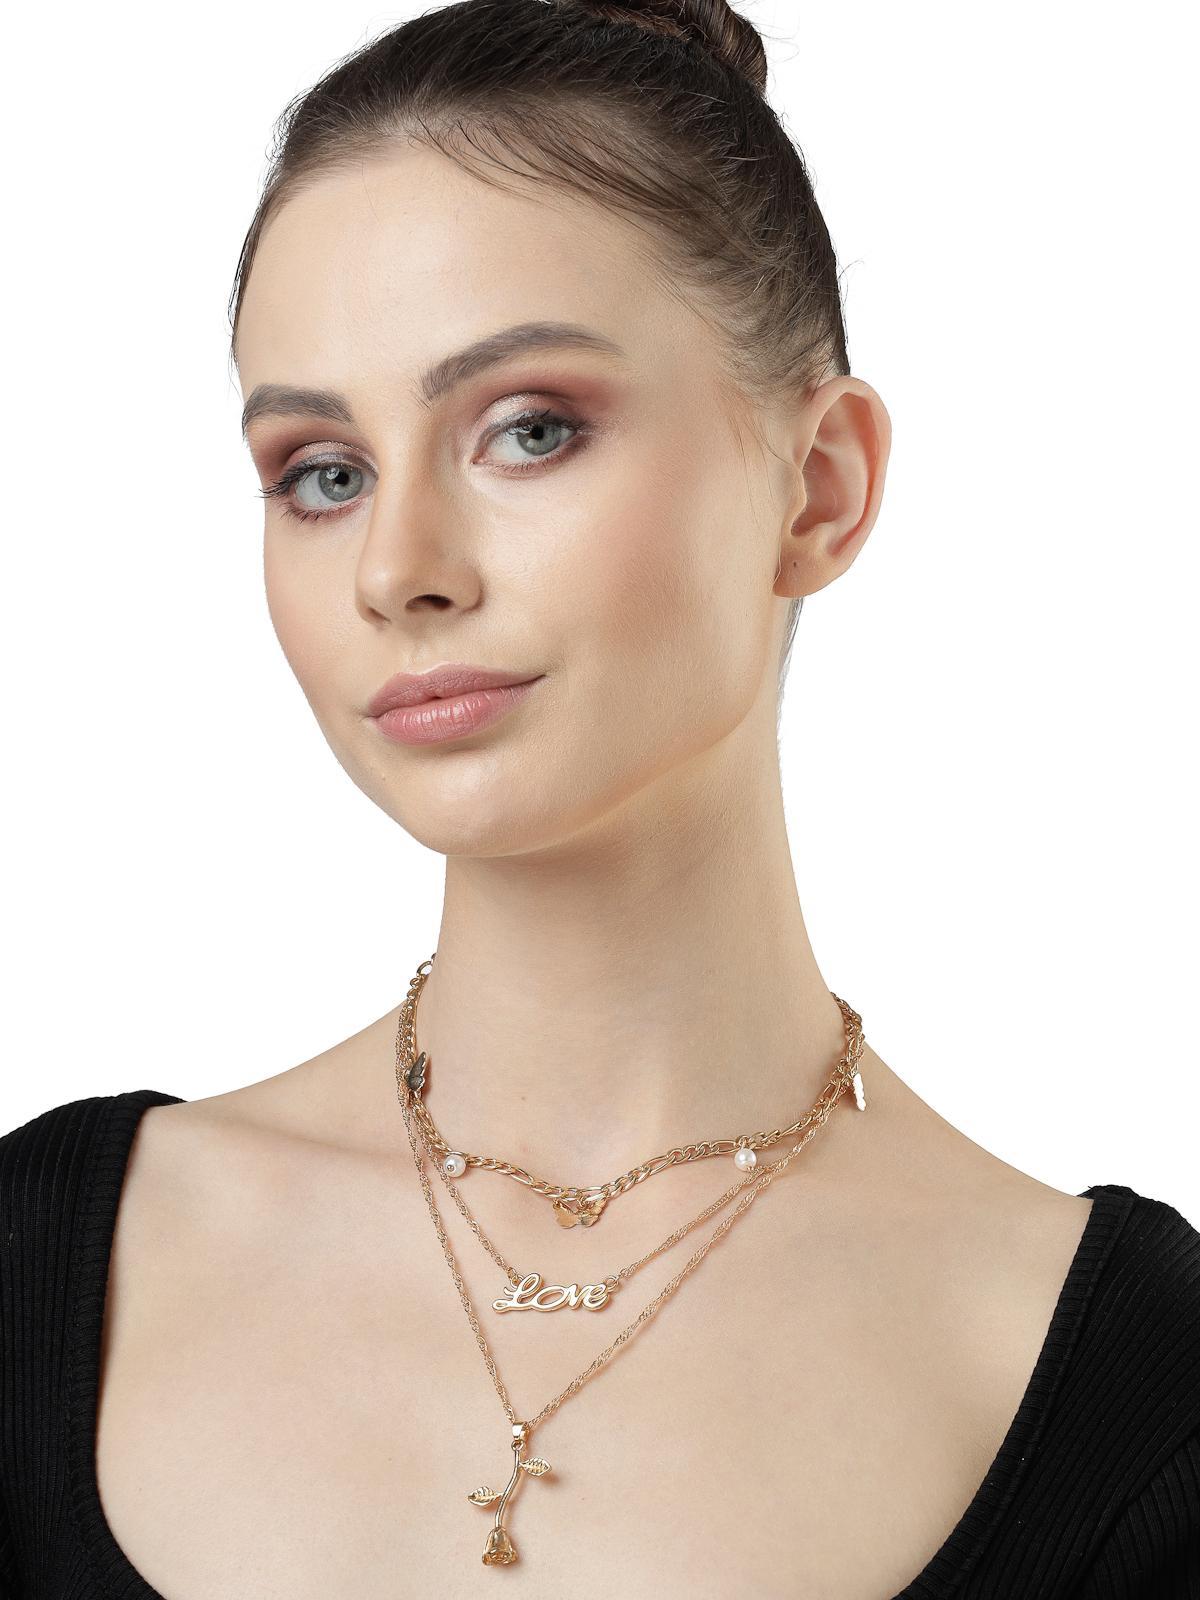
Scintillare by Sukkhi Eye Catchy Gold Plated Triple Layered Pendant Necklace for Women & Girls |Birthday Gift for Girls And Women Anniversary Gift for Wife| Gifts Collection|N106763
Type: Necklaces & Pendants
Brand: Scintillare by Sukkhi
Price: Rs. 284
 Elevate your style with Scintillare by Sukkhi's Eye-Catchy Gold Plated Triple Layered Pendant Necklace for Women & Girls. This exquisite piece, a perfect birthday or anniversary gift, features a captivating triple-layered design with a touch of glamour. The eye-catching gold-plated necklace enhances your beauty and adds a stylish flair to any outfit. Make a statement and celebrate special occasions with this stunning piece from Scintillare by Sukkhi's Gifts Collection.Disclaimer:There may be slight variation in shade and colour due to photographic effects and monitor settings
Included: 1 Necklace